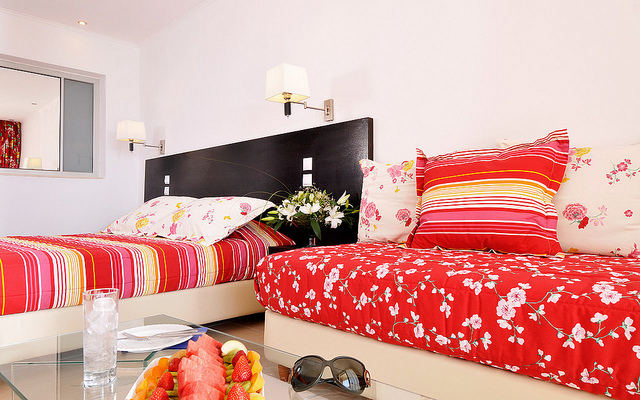
user: Given an image and a question. Answer the question in a short answer. Question: What type of flowers are in the image? Short Answer:
assistant: daisy